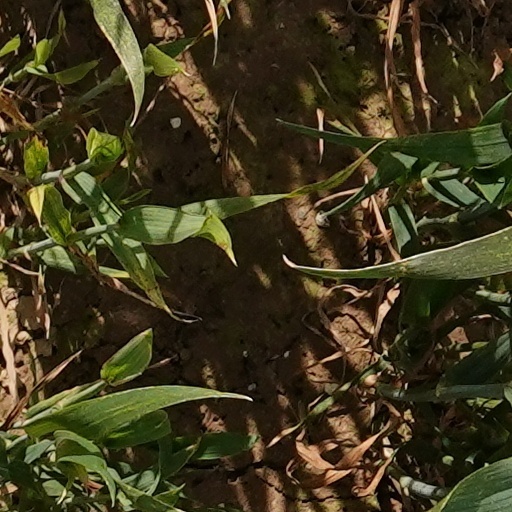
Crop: wheat